Kanya King

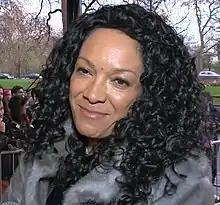
King at the Asian Awards in 2014

Kanya King, (born 12 February 1969 at Kilburn, London), is a British entrepreneur who founded the MOBO Awards.